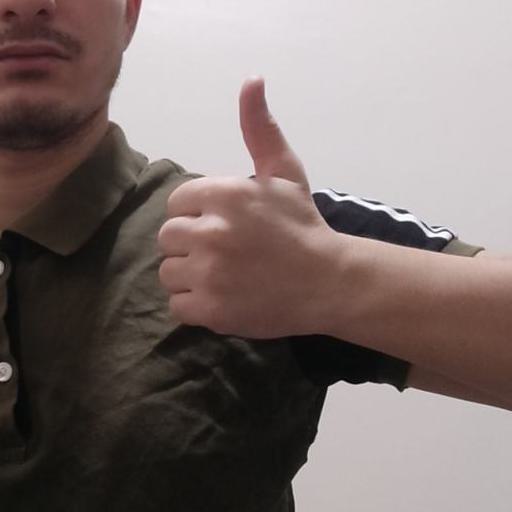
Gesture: like